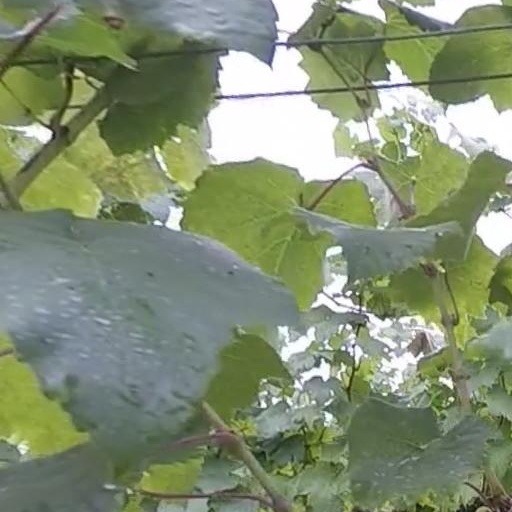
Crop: grape